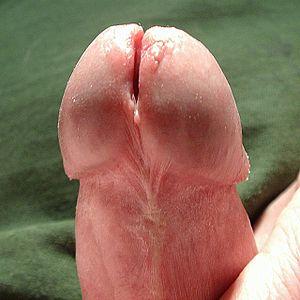
Une méatotomie est une ablation d'un méat.